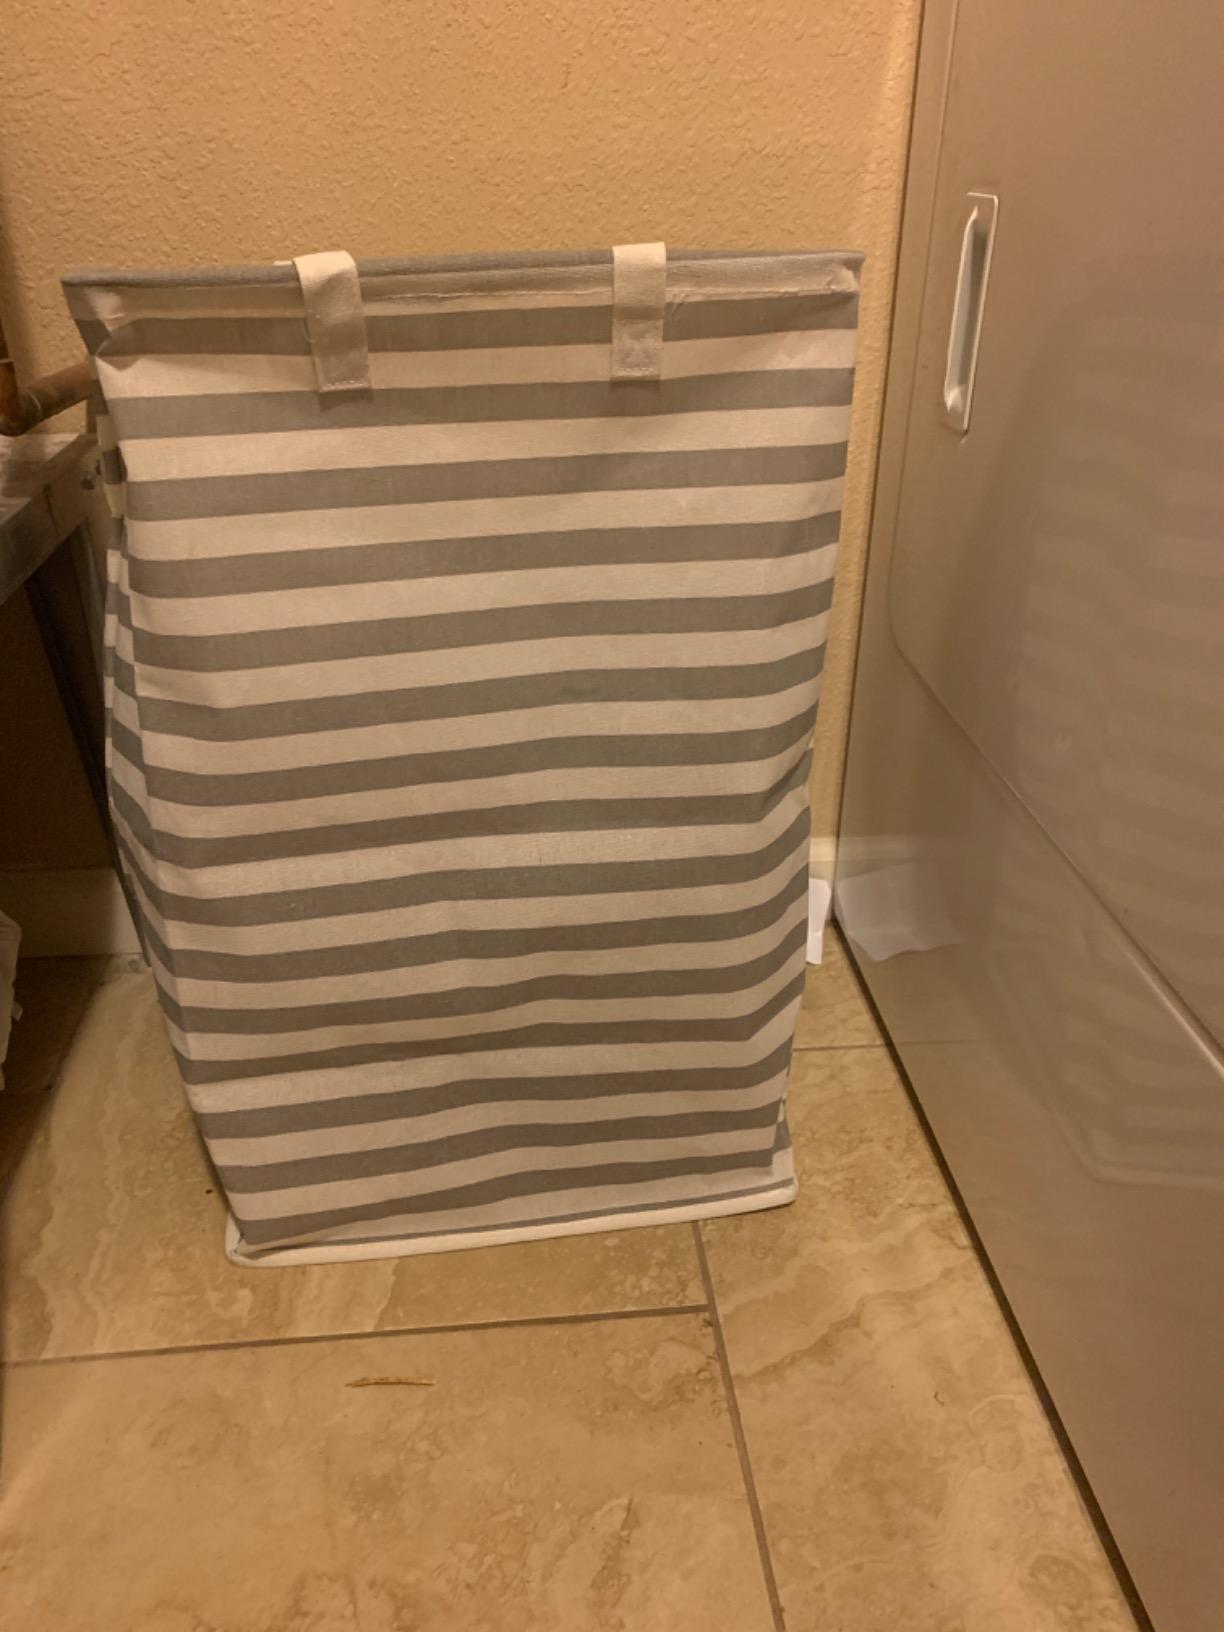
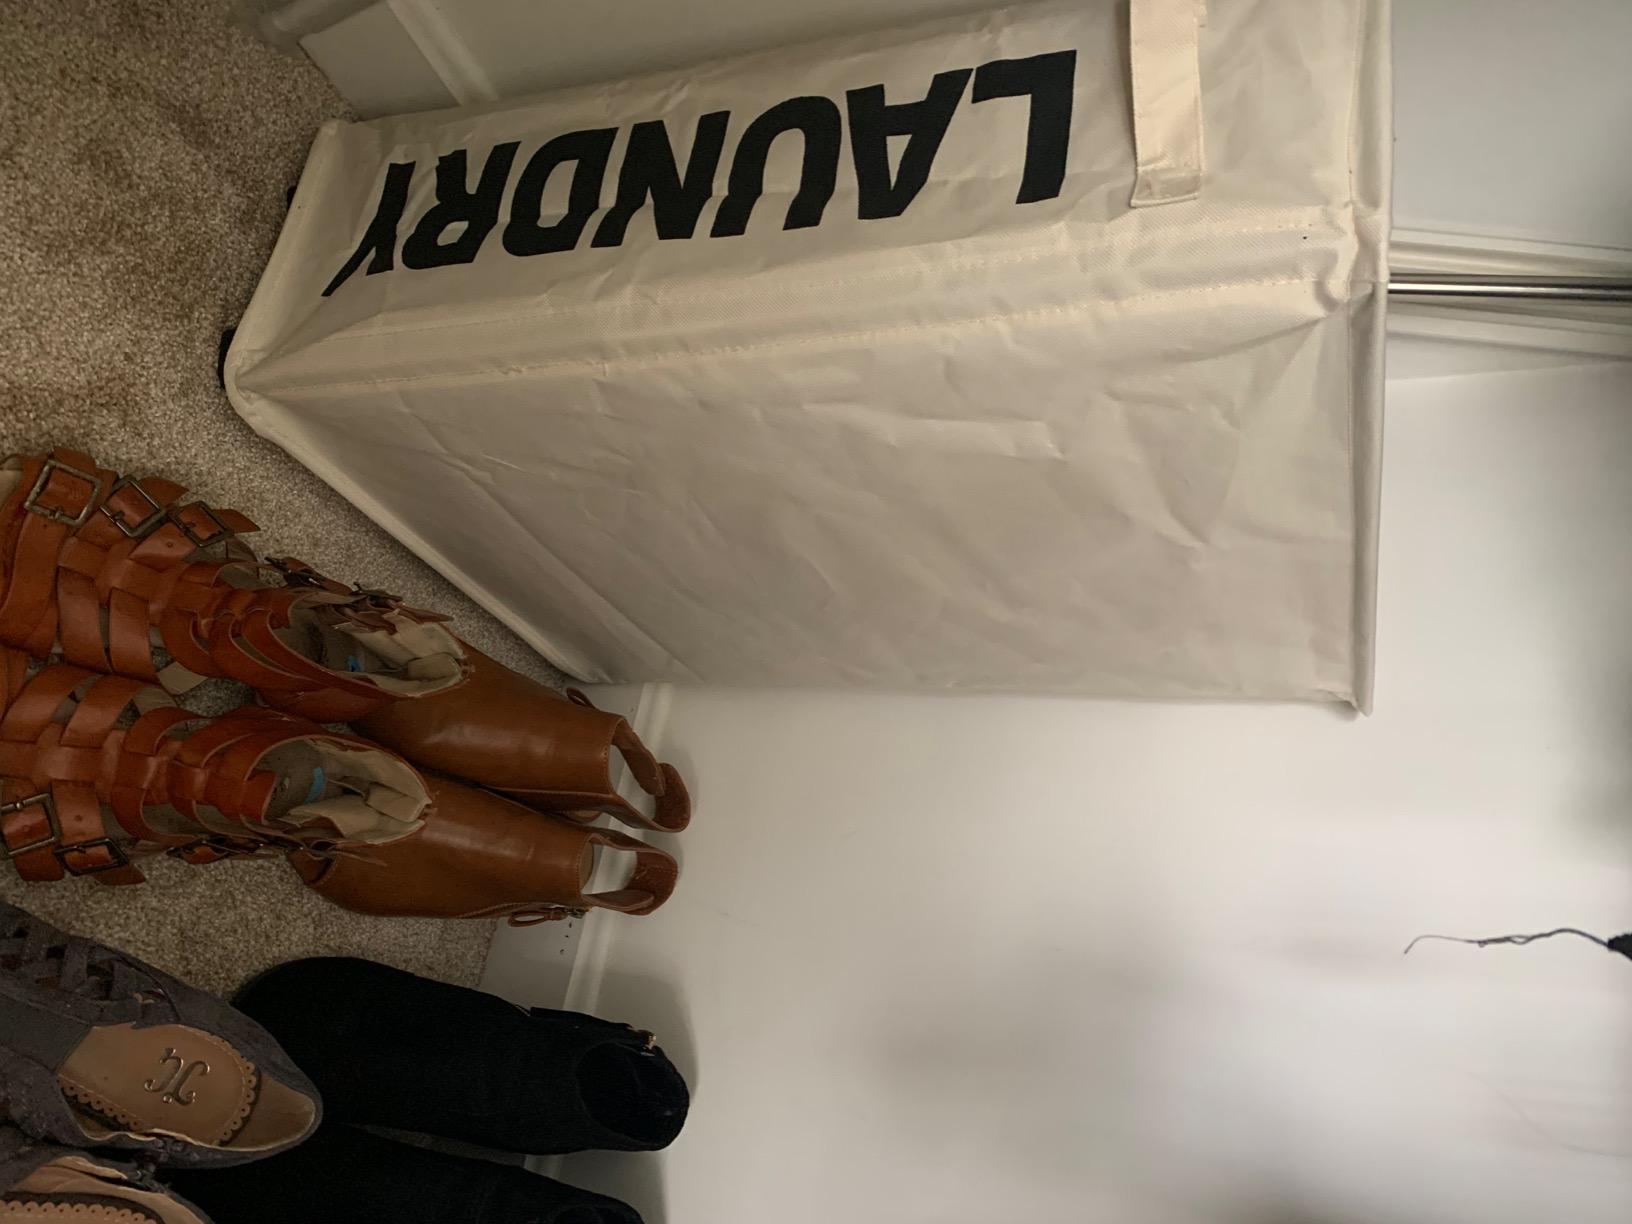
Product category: items_hamper
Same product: no